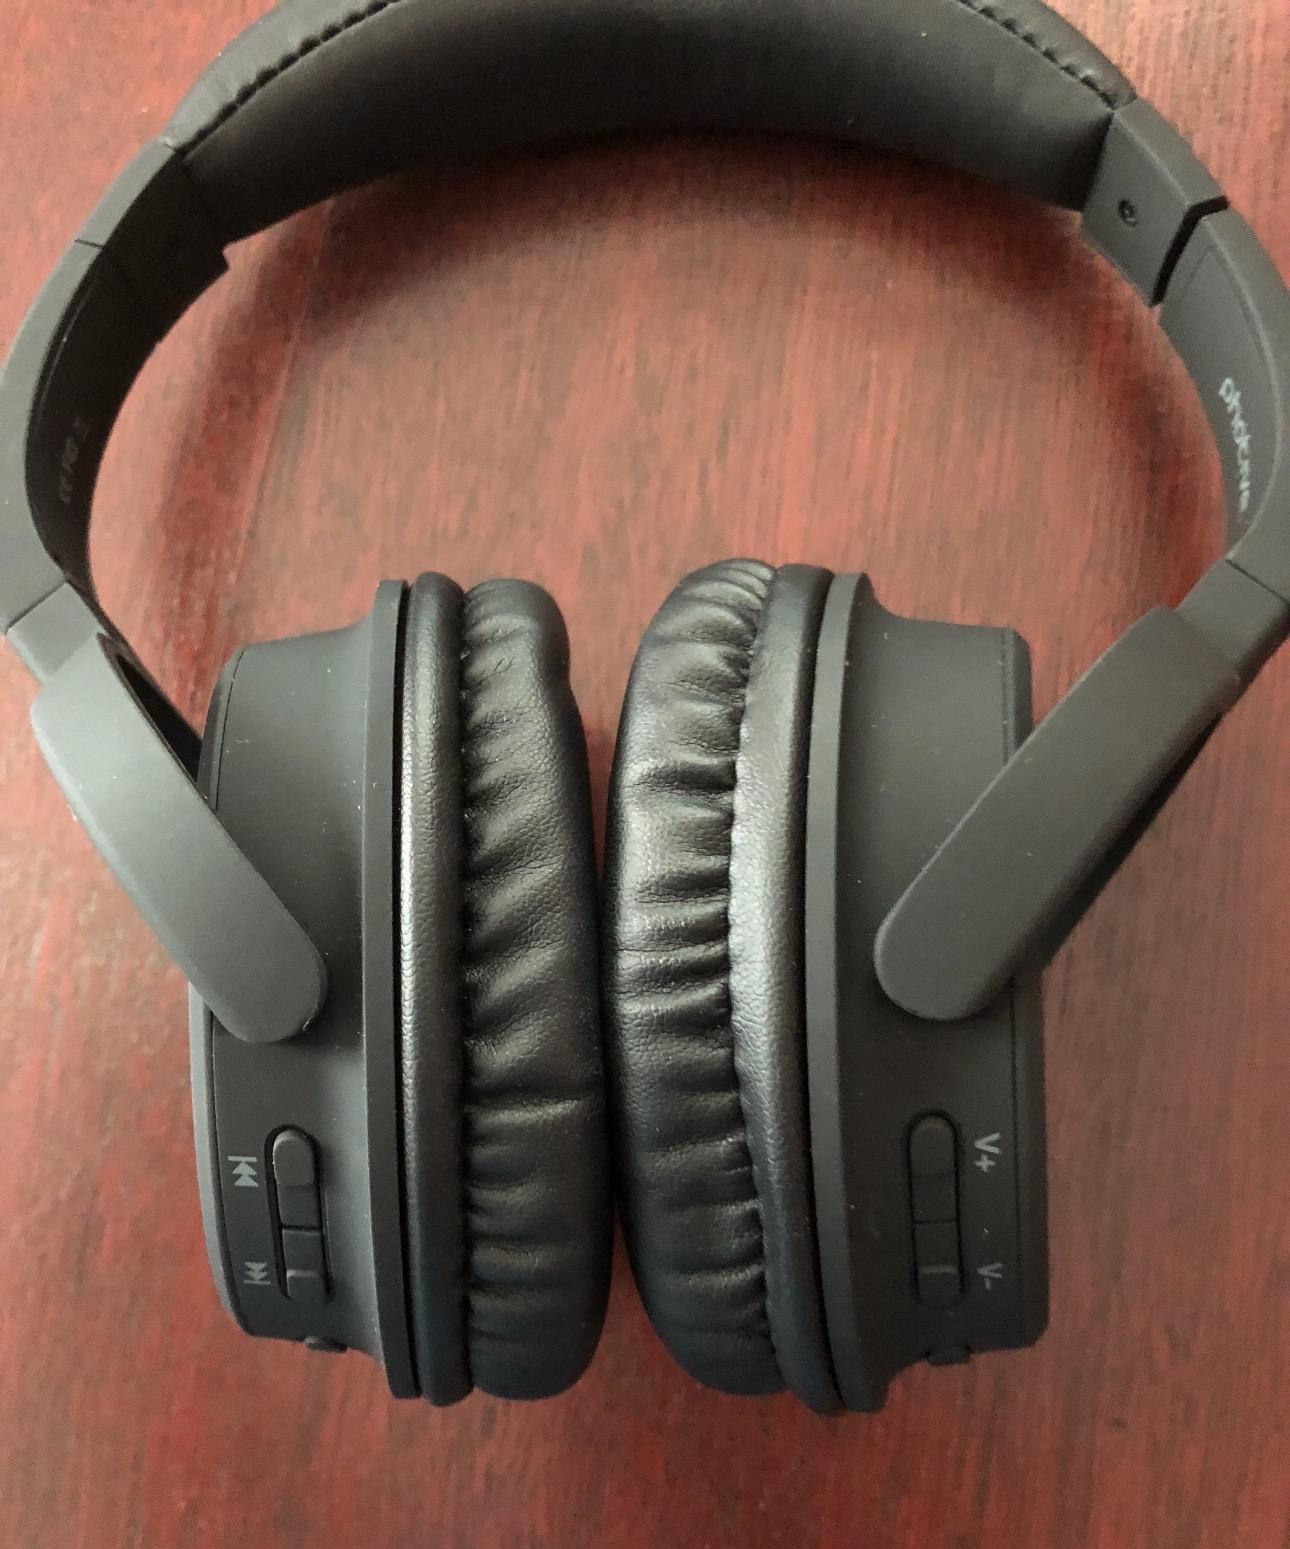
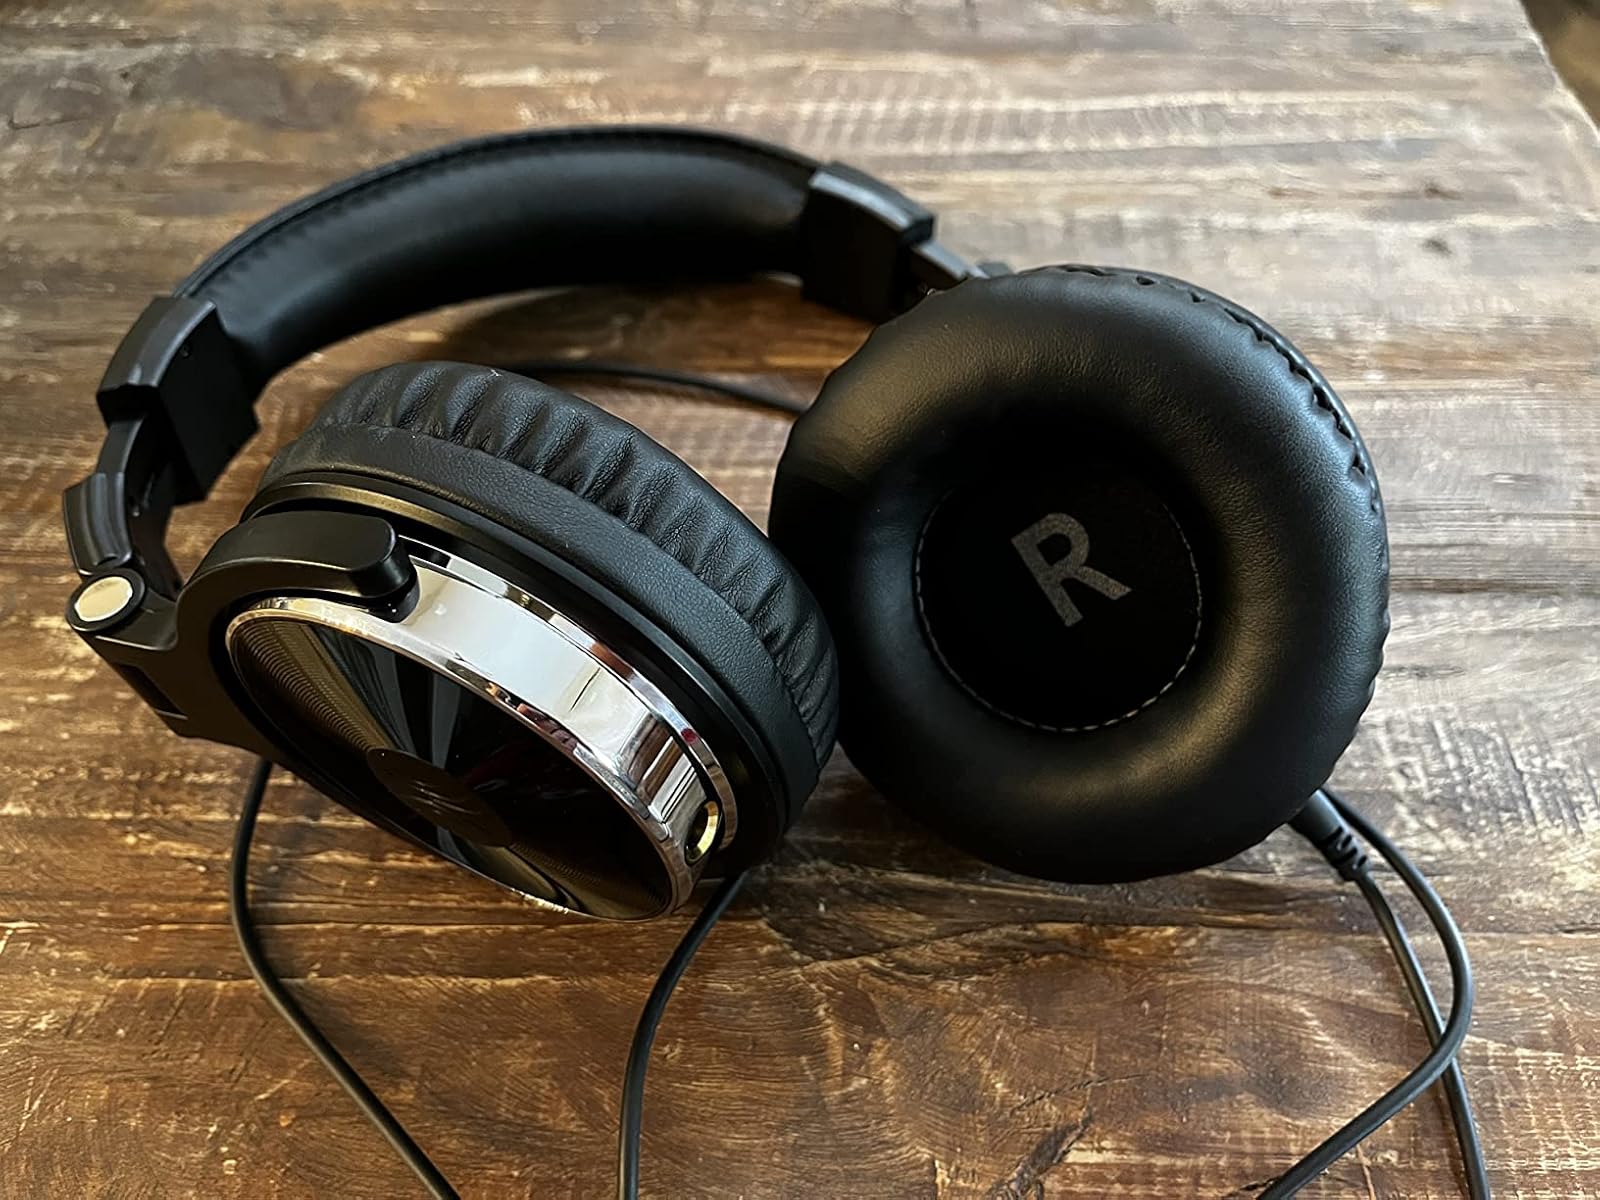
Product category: headphones
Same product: no